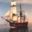
Label: ship